Justin Fuente

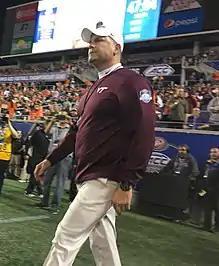
Fuente walks onto the field for the 2016 ACC Championship Game.

Virginia Tech named Fuente its head coach on November 29, 2015, replacing the retiring Frank Beamer. In his first season in Blacksburg, Fuente led the Hokies to a 9–3 regular season record and a trip to the ACC Championship, representing the Coastal division. Fuente won the 2016 ACC Coach of the Year following the regular season. The Hokies defeated the Arkansas Razorbacks 35–24 in the 2016 Belk Bowl, overturning a 24–0 deficit at halftime and winning three consecutive bowl games for the first time in the program's history. Virginia Tech finished the season ranked #16 in both the AP and Coaches Poll. On April 3, 2017, Fuente and Virginia Tech agreed to a contract extension through 2023. In 2020, during the COVID-19 pandemic college football season, Fuente's Hokies failed to qualify for a bowl, snapping the program's 29-year streak of bowl games, the longest such in the country at the time. Virginia Tech and Fuente agreed to mutually part ways with two games remaining in the 2021 season after losses to Boston College, Syracuse, Notre Dame, and Pittsburgh.